MGR-1 Honest John

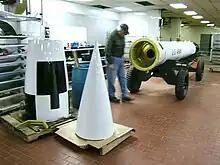
Restored Honest John on M465 cart at Carolinas Aviation Museum

In late 1950, Major General Holger Toftoy was a colonel overseeing the development of the rocket. The project was in danger of cancellation "on the grounds that such a large unguided rocket could not possibly have had the accuracy to justify further funds." On a trip to White Sands Missile Range, Toftoy met a Texan man who was prone to making unbelievable statements. Whenever anyone expressed doubt about the man's claims, he would respond, "Why, around these parts, I'm called 'Honest John!'" Because the project was being questioned, Toftoy felt that the nickname was appropriate for the rocket and suggested the name to his superiors.